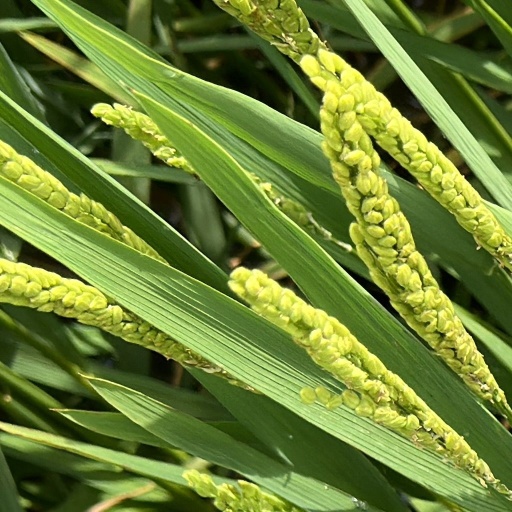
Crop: rice